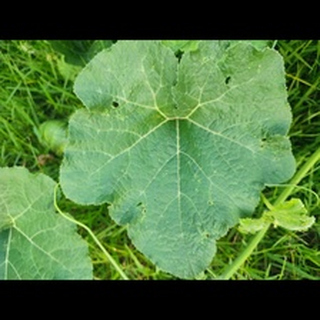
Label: healthy_pumpkin